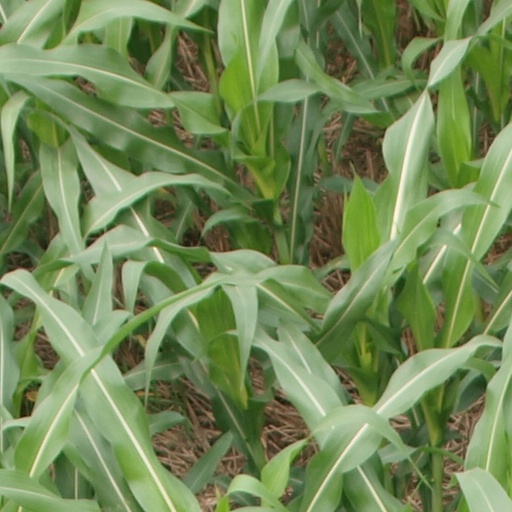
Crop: maize; corn